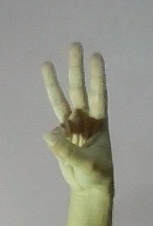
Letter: thaa